Xiongnu

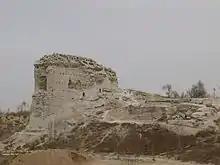
Remnants of Tongwancheng, capital of the Helian Xia dynasty in present-day Jingbian County, Shaanxi.

When a chanyu died, power could pass to his younger brother if his son was not of age. This system normally kept an adult male on the throne, but could cause trouble in later generations when there were several lineages that might claim the throne. When Xulüquanqu Chanyu died in 60 BC, power was taken by Woyanqudi, a grandson of Xulüquanqu's cousin. Being something of a usurper, he tried to put his own men in power, which only increased his number of his enemies. Xulüquanqu's son fled east and, in 58 BC, revolted. Few would support Woyanqudi and he was driven to suicide, leaving the rebel son, Huhanye, as the chanyu. The Woyanqudi faction then set up his brother, Tuqi, as chanyu in 58 BC. In 57 BC three more men declared themselves Chanyu. Two dropped their claims in favor of the third who was defeated by Tuqi in that year and surrendered to Huhanye the following year. In 56 BC Tuqi was defeated by Huhanye and committed suicide, but two more claimants appeared: Runzhen and Huhanye's elder brother Zhizhi Chanyu. Runzhen was killed by Zhizhi in 54 BC, leaving only Zhizhi and Huhanye. Zhizhi grew in power, and, in 53 BC, Huhanye moved south and submitted to the Chinese. Huhanye used Chinese support to weaken Zhizhi, who gradually moved west. In 49 BC, a brother to Tuqi set himself up as Chanyu and was killed by Zhizhi. In 36 BC, Zhizhi was killed by a Chinese army while trying to establish a new kingdom in the far west near Lake Balkhash.